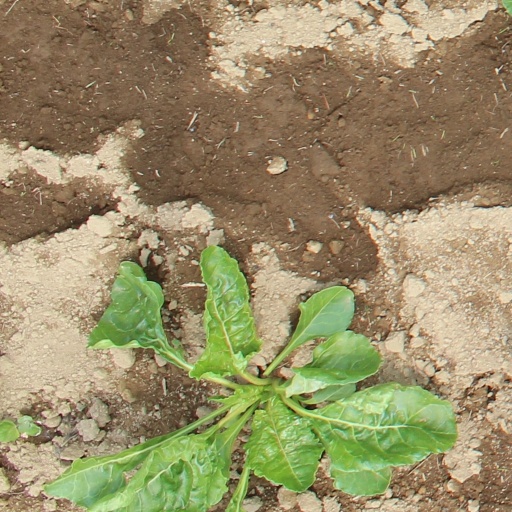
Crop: sugar beet